Angela Gregovic

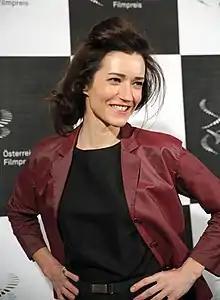
Angela Gregovic, 2013

Angela Gregovic (born "Andjela Gregovic"; September 26, 1978) is a Serbian–Italian actress and performer.